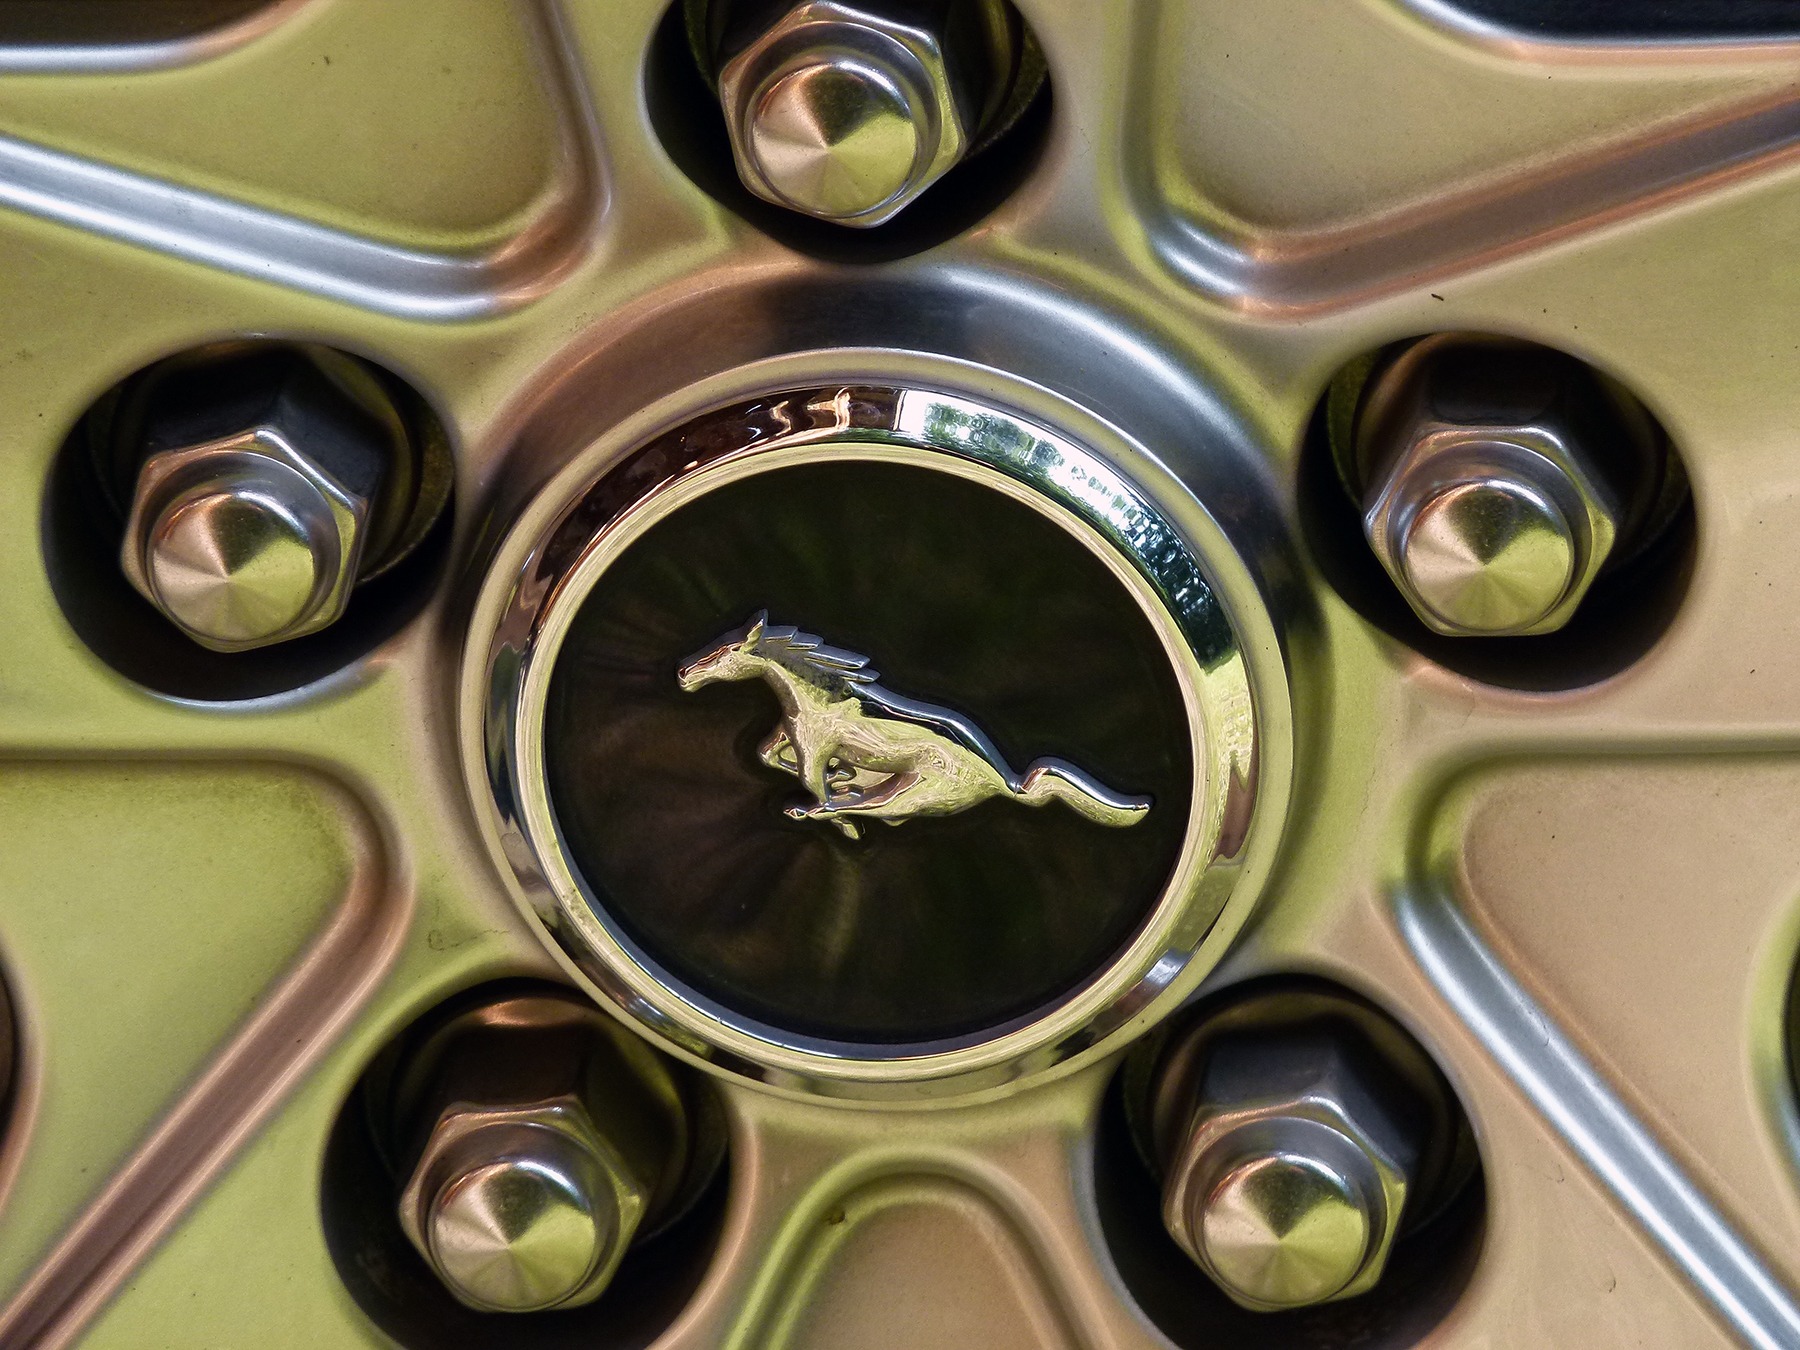
car, wheel, texture, steel, transportation, pattern, green, spoke, metal, frame, plate, auto, industrial, tire, emblem, surface, design, silver, rim, front, iron, bolts, mustang, shiny, spin, hubcap, aluminum, stainless, metallic, polished, stylish, alloy, aluminium, brushed, supports, outer edge, cyclindrical